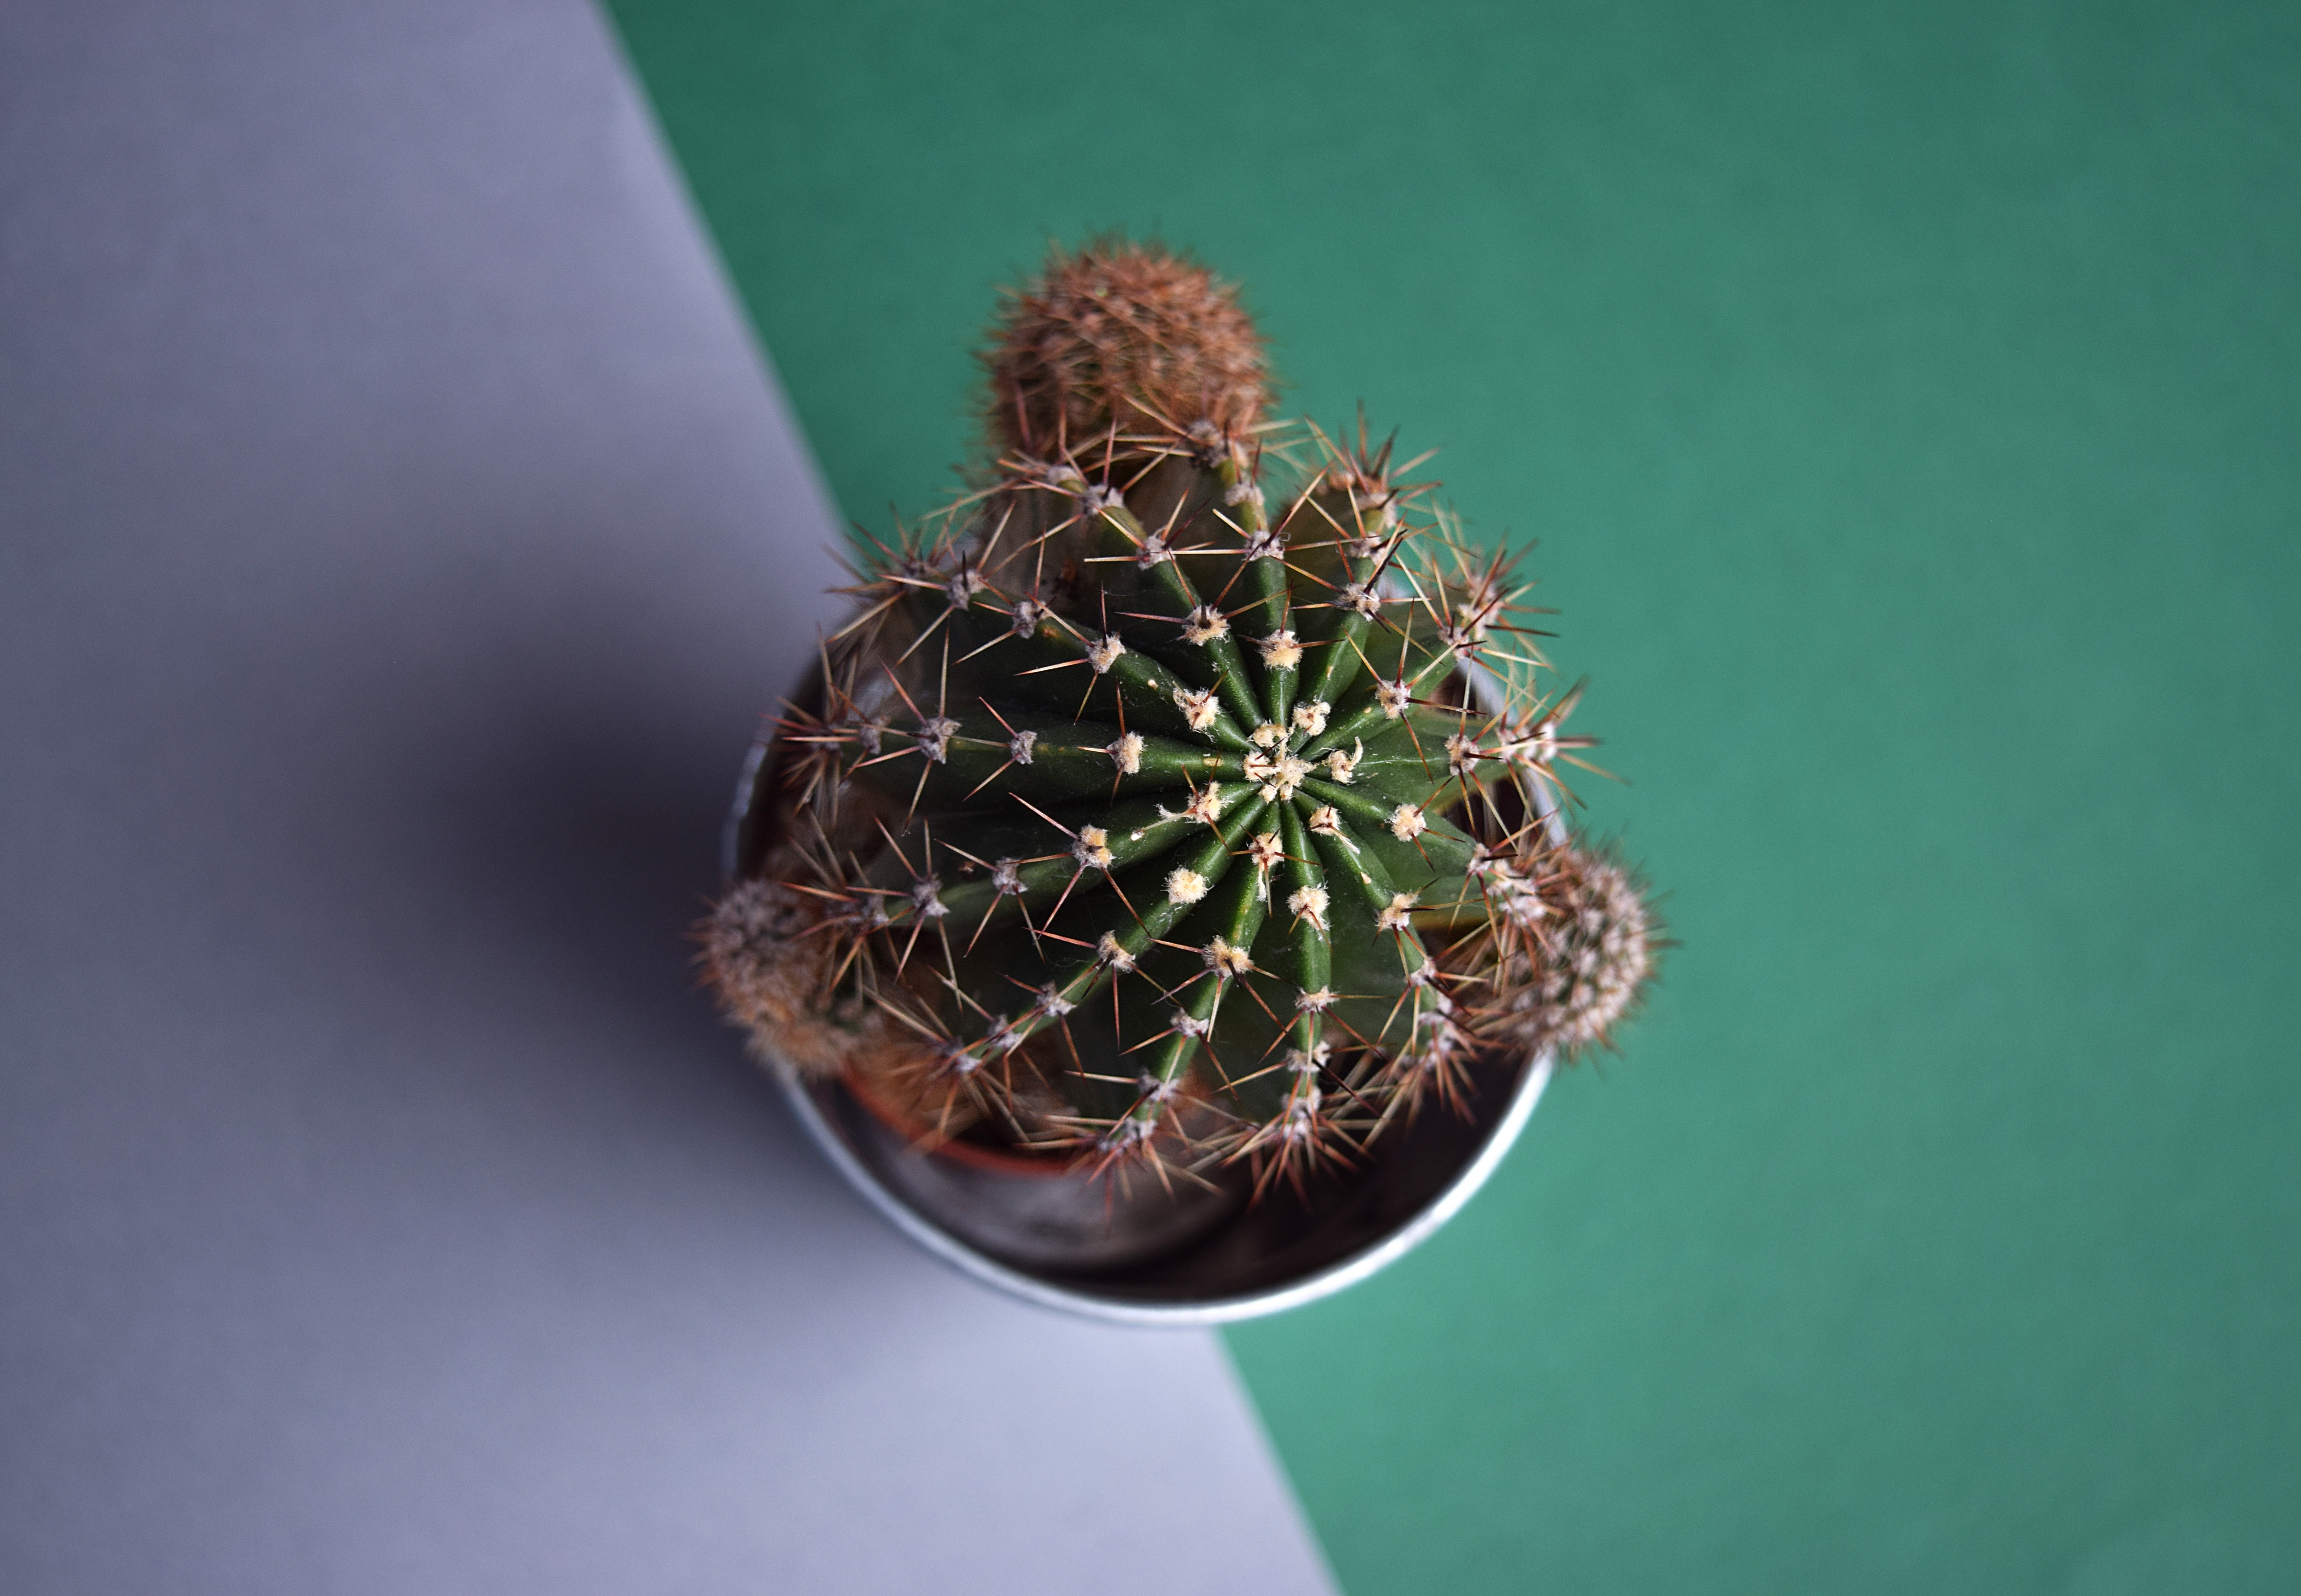
cactus, terrestrial plant, plant, flower, thorns, spines, and prickles, organism, hedgehog cactus, houseplant, prickly pear, succulent plant, caryophyllales, flowerpot